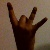
The image shows a hand gesture representing the number 8 in Indian Sign Language.